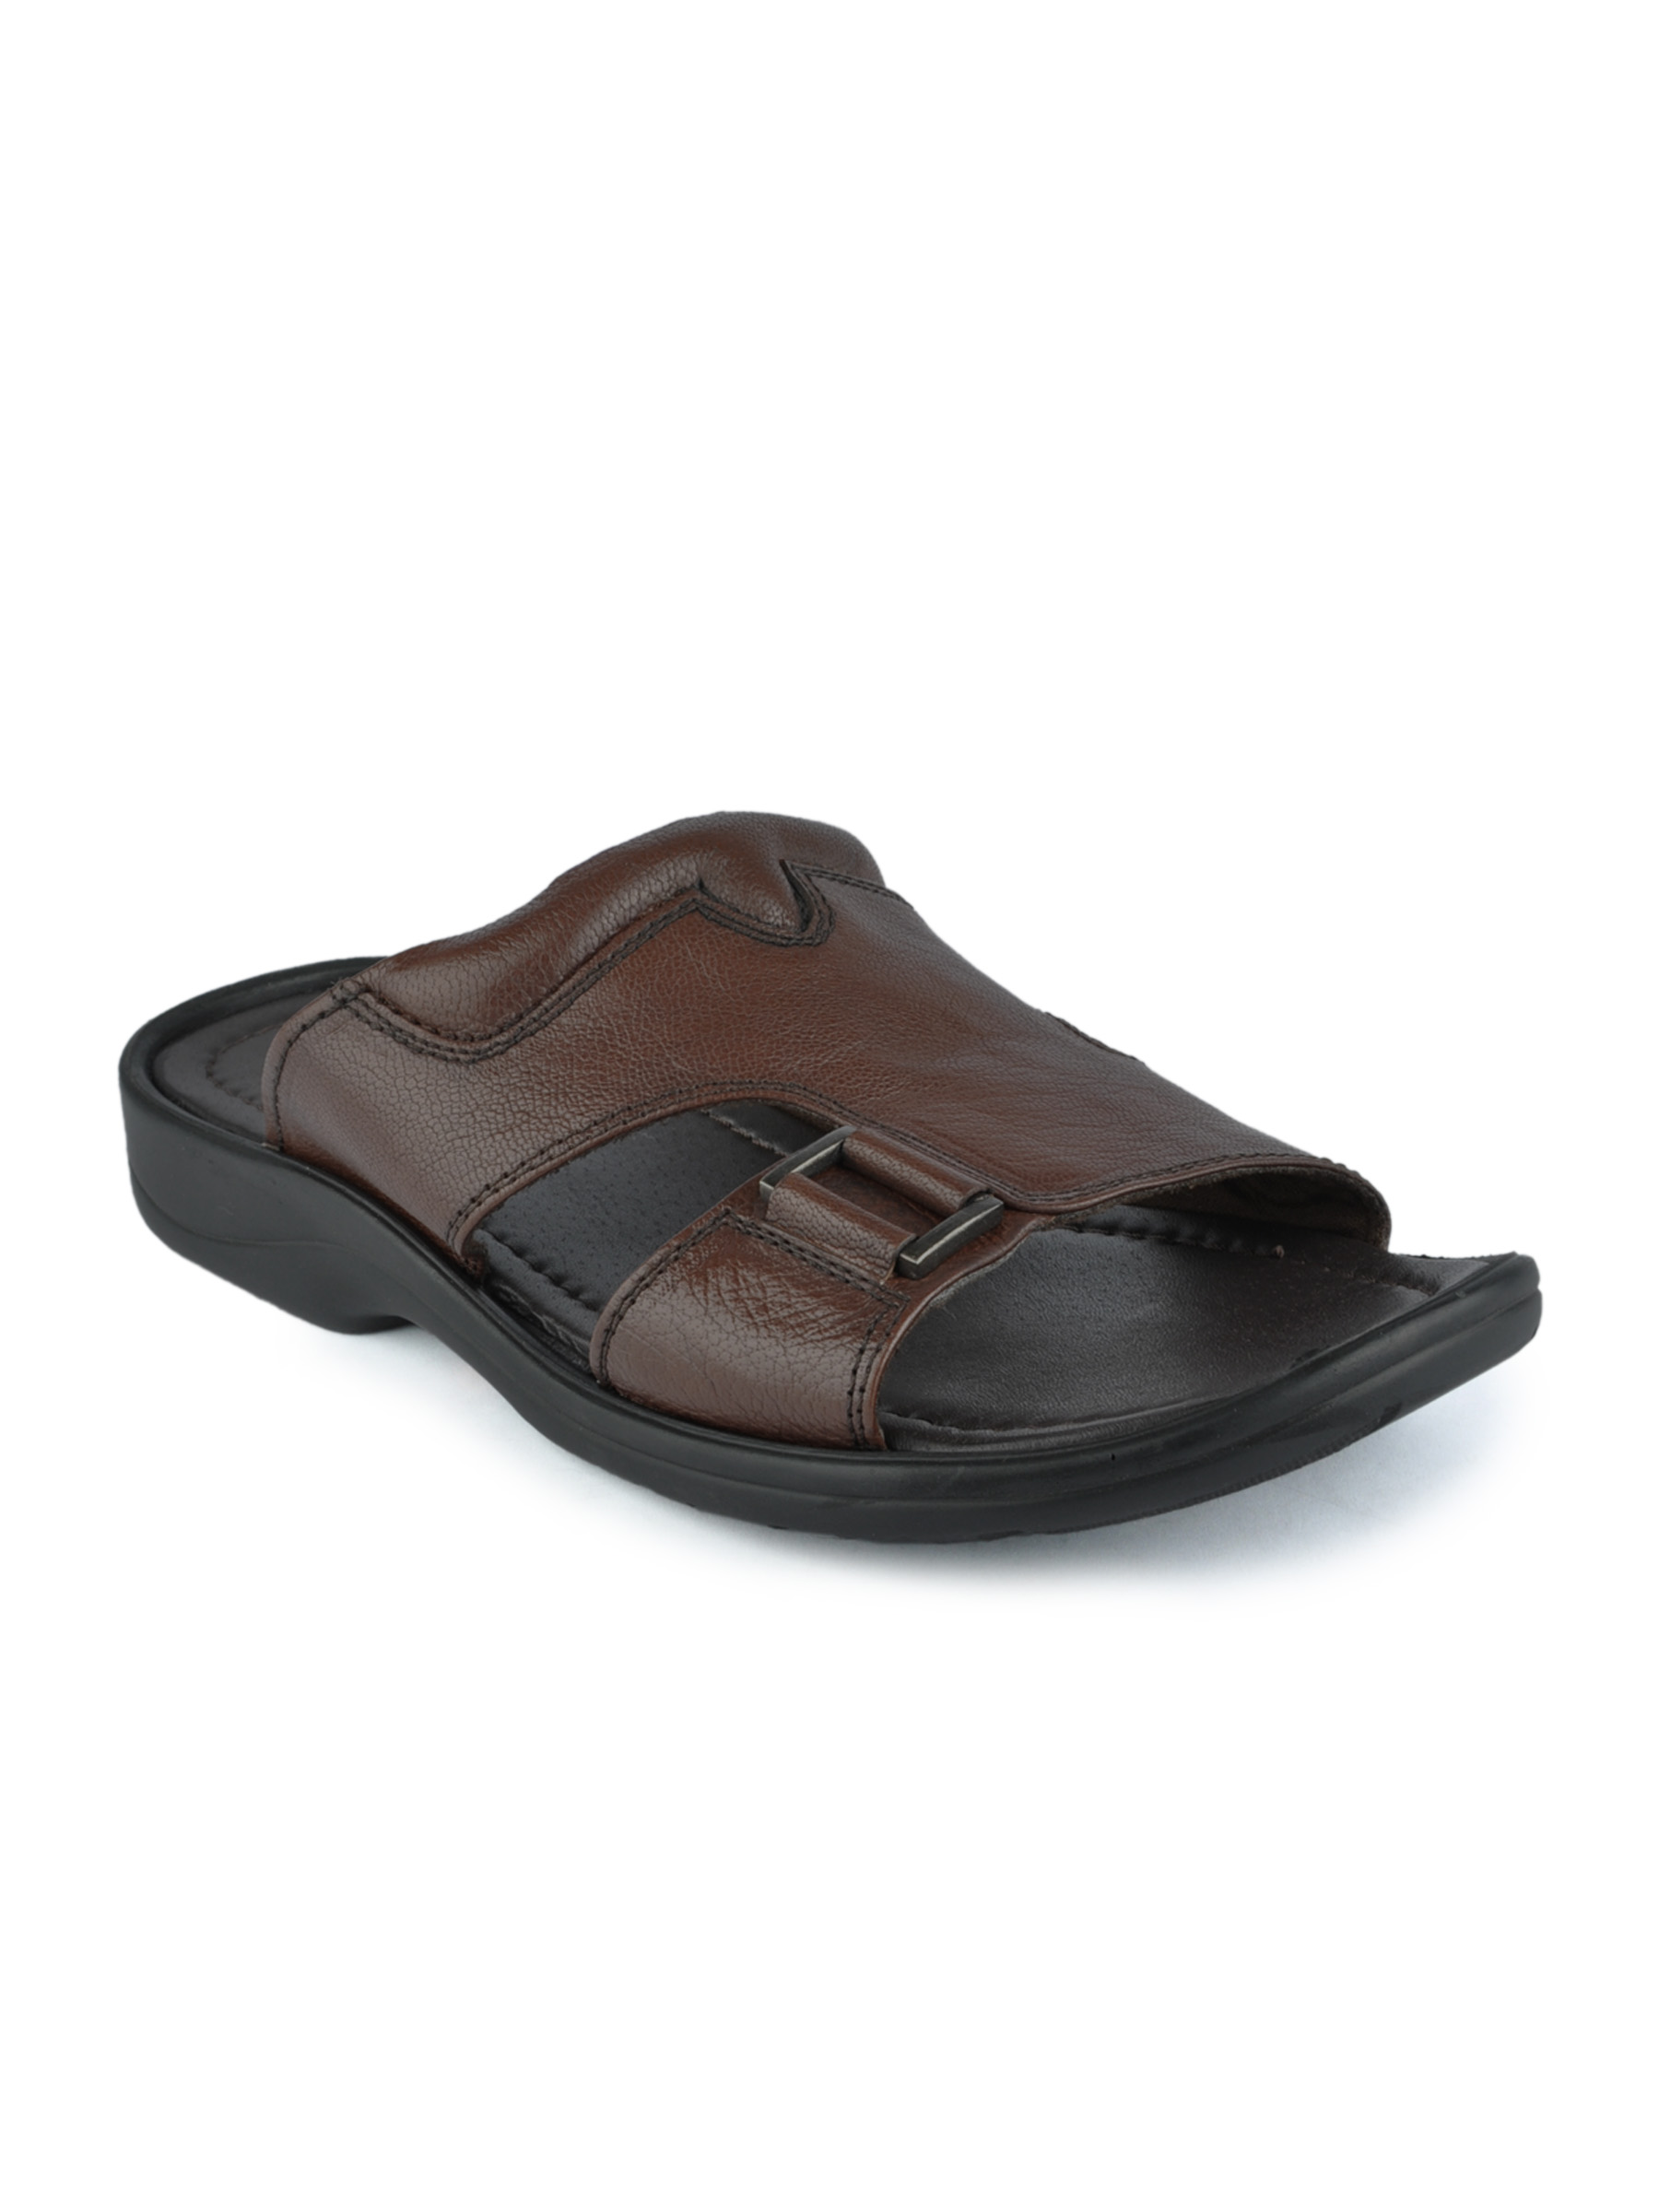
Ganuchi Men Brown Sandal
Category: Footwear / Sandal / Sandals
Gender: Men
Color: Brown
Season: Summer 2012
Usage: Casual